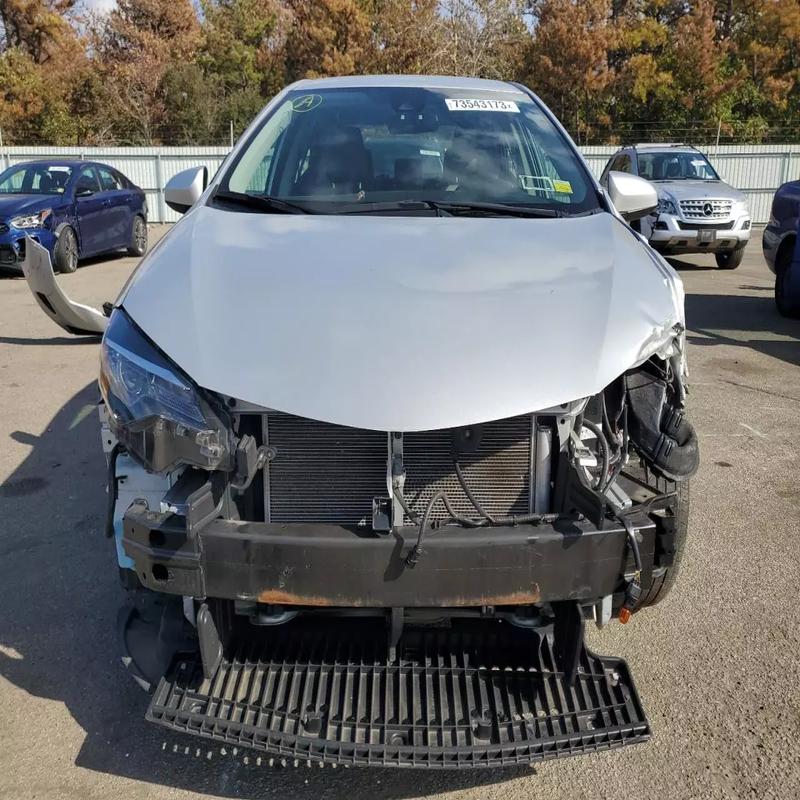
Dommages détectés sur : feu avant droit, feu avant gauche, capot, aile avant droite, aile avant gauche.
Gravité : majeur